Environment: real
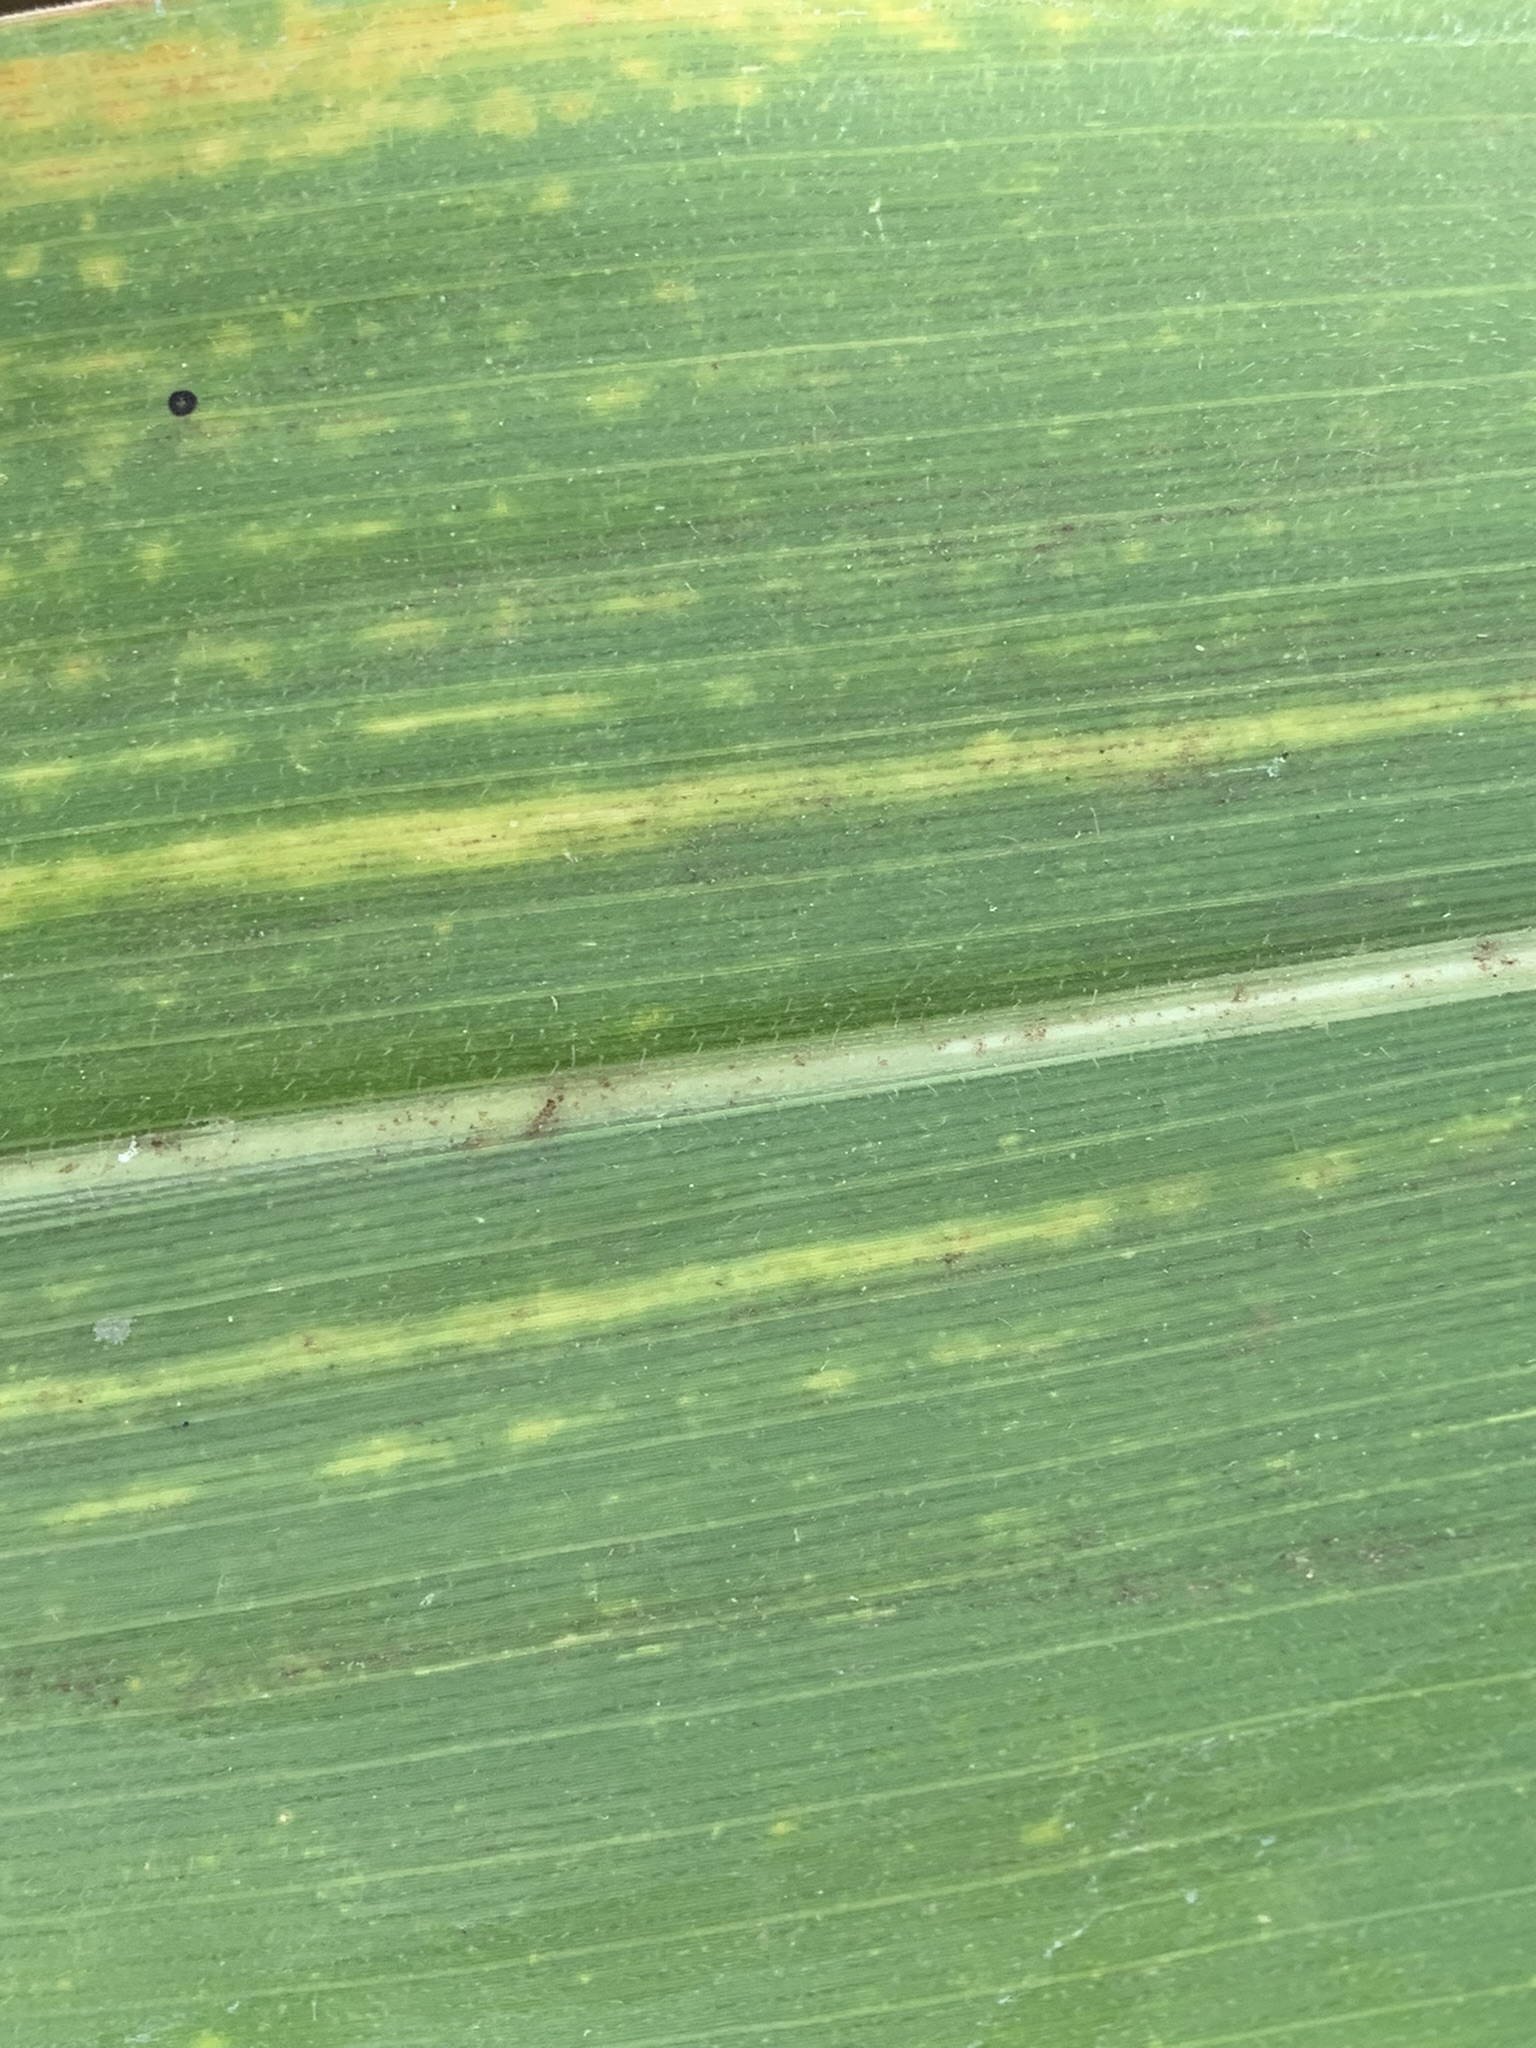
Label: lethal_necrosis